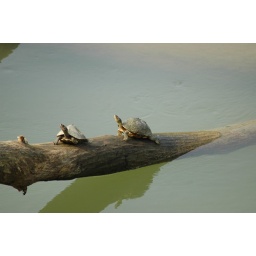
Indian Tent Turtles, sunning themselves in the river in the reserve. These are freshwater turtles found in India, and Bangladesh.